Bubba Sparxxx

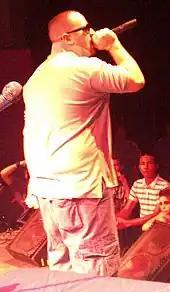
Bubba Sparxxx performing in 2010

He left Virgin to establish his own label, New South Entertainment, which is distributed by E1 Records. In 2007, he released a mixtape with DJ Burn One titled "Survive Till Ya Thrive".